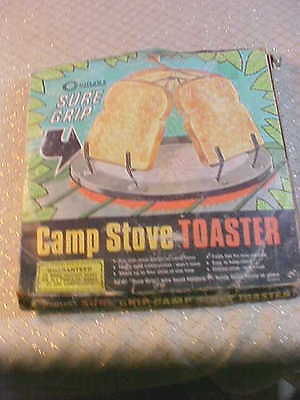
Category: toaster